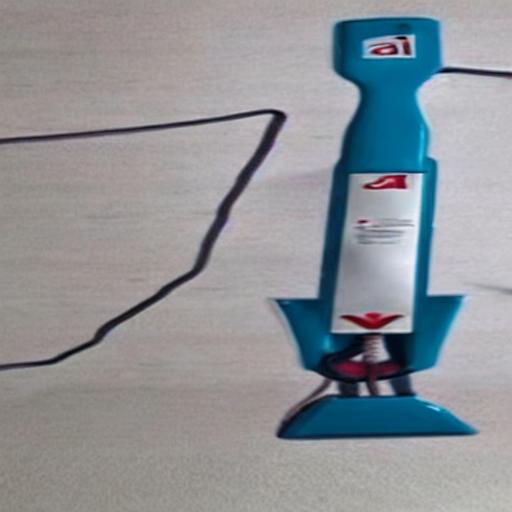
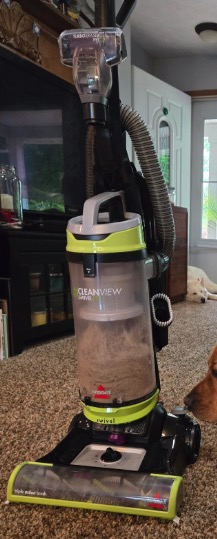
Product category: items_vacuum
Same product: no